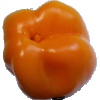
Label: yellow_pepper